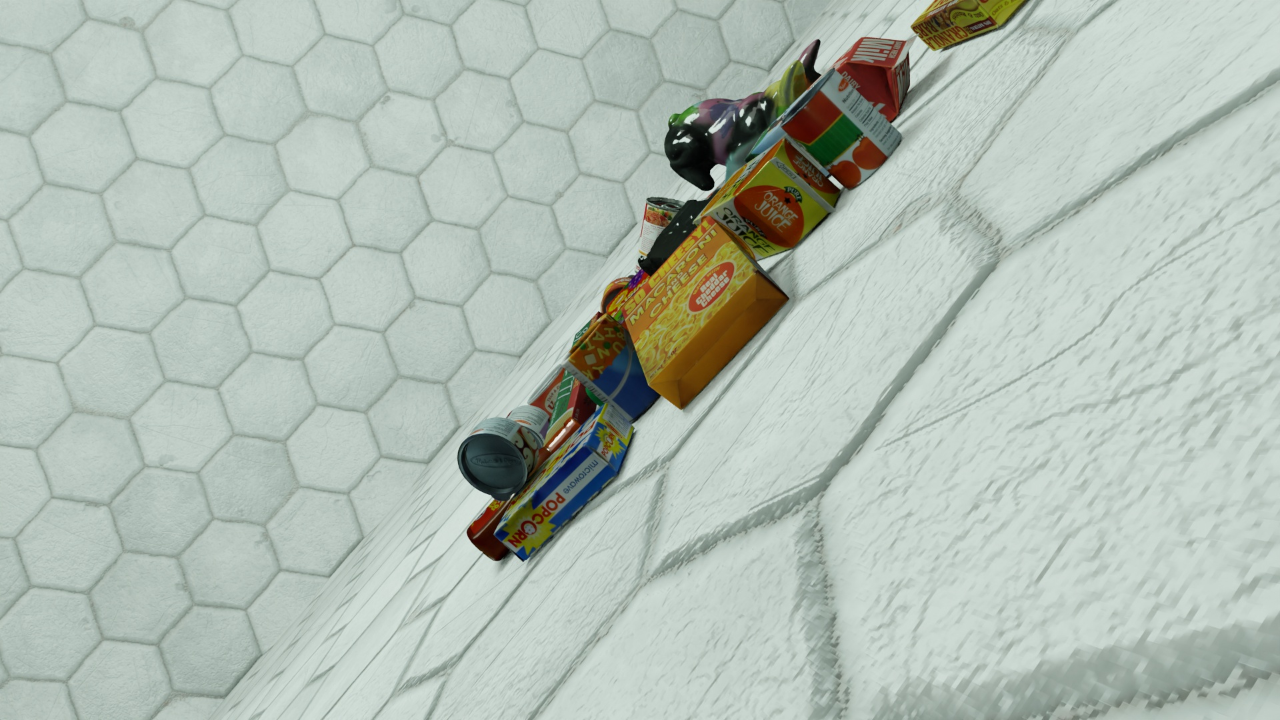
Question:
What are the five normalized (x, y) points between 0 and 1 in the image that outline the grasp plane for the box of organic whole wheat spaghetti? Your answer should be as Grasp center: [], Left finger base: [], Right finger base: [], Left finger tip: [], Right finger tip: [].
Answer: Grasp center: [0.434375, 0.429167], Left finger base: [0.419531, 0.463889], Right finger base: [0.447656, 0.397222], Left finger tip: [0.450781, 0.511111], Right finger tip: [0.475781, 0.440278]